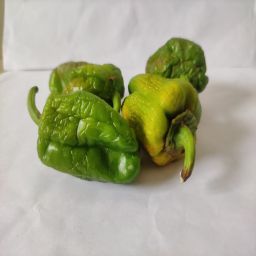
Crop: Bell Pepper
Quality: Old